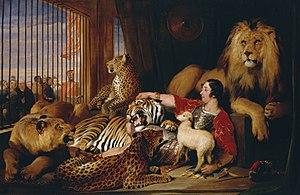
Isaac A. Van Amburgh est un dompteur américain.
Les ménageries ambulantes étaient des collections en tournée d'animaux exotiques vivants. À partir de la fin du XVIIIᵉ siècle, elles deviennent progressivement une partie régulière de la culture des distractions dans toute l'Europe et aux États-Unis. Ces ménageries sont exploitées par des forains qui se déplacent avec leurs animaux de place en place, pour les présenter au public dans des baraques aux animaux contre un droit d'entrée. Contrairement au cirque, la sensation de ces spectacles animaliers ne réside pas dans le dressage d'animaux tout à fait apprivoisés, mais dans la présentation de leurs caractères surprenants.